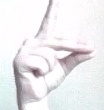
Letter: ta